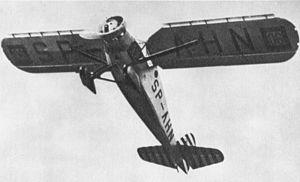
Le RWD-6 était un avion de sport polonais monoplan à aile haute, conçu en 1932 par l'équipe RWD. Il fut l'un des gagnants du Challenge International de Tourisme 1932.